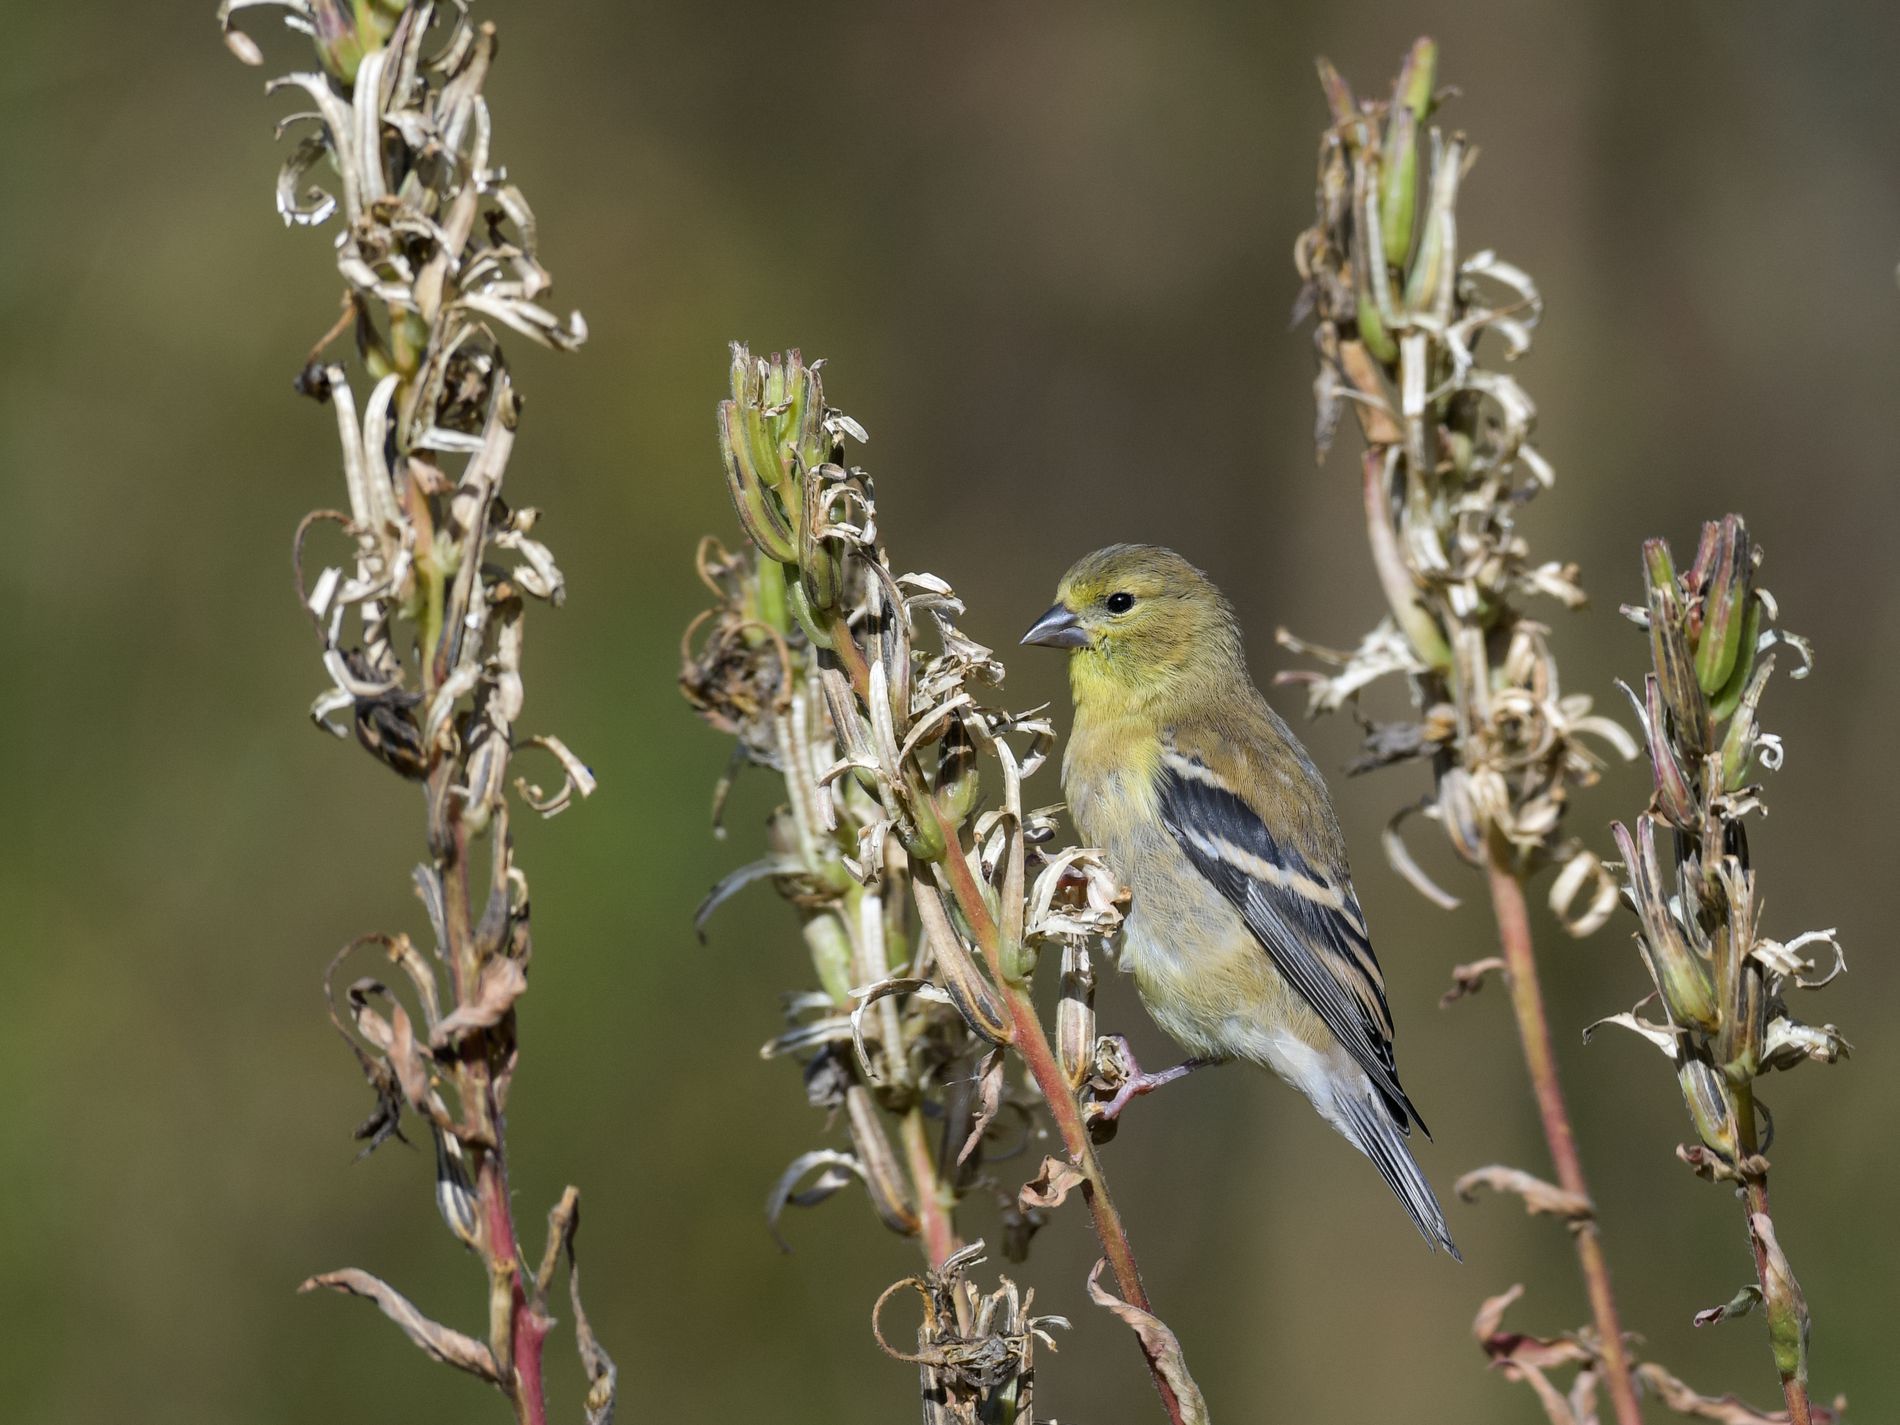
Among the plants
A small yellow bird stands quietly among wilted plants. Dried floral details stand amidst a misty green background, suggesting an autumnal atmosphere.
A small olive-yellow bird with black and white feathers stands quietly on a withered plant stem. The dried floral details are set against a green, misty background suggesting a natural autumn atmosphere. The photo was taken from a close, side angle highlighting the bird's details. The lighting is soft and natural and the color palette varies between yellow, white, black, and green. The overall atmosphere suggests the tranquility of nature.
Labels: Animal, Bird, Finch, Anthus, Grass, Plant, Canary, Flower, Insect, Invertebrate, Beak, Amaranthaceae, background, Plants
Camera: NIKON CORPORATION NIKON D850
Lens: 200.0-500.0 mm f/5.6
Aperture: F8
Exposure: 1/1000 sec
ISO: 320
Focal length: 500.0 mm